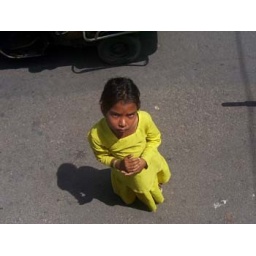
this is a picture from the bus window when i was in india